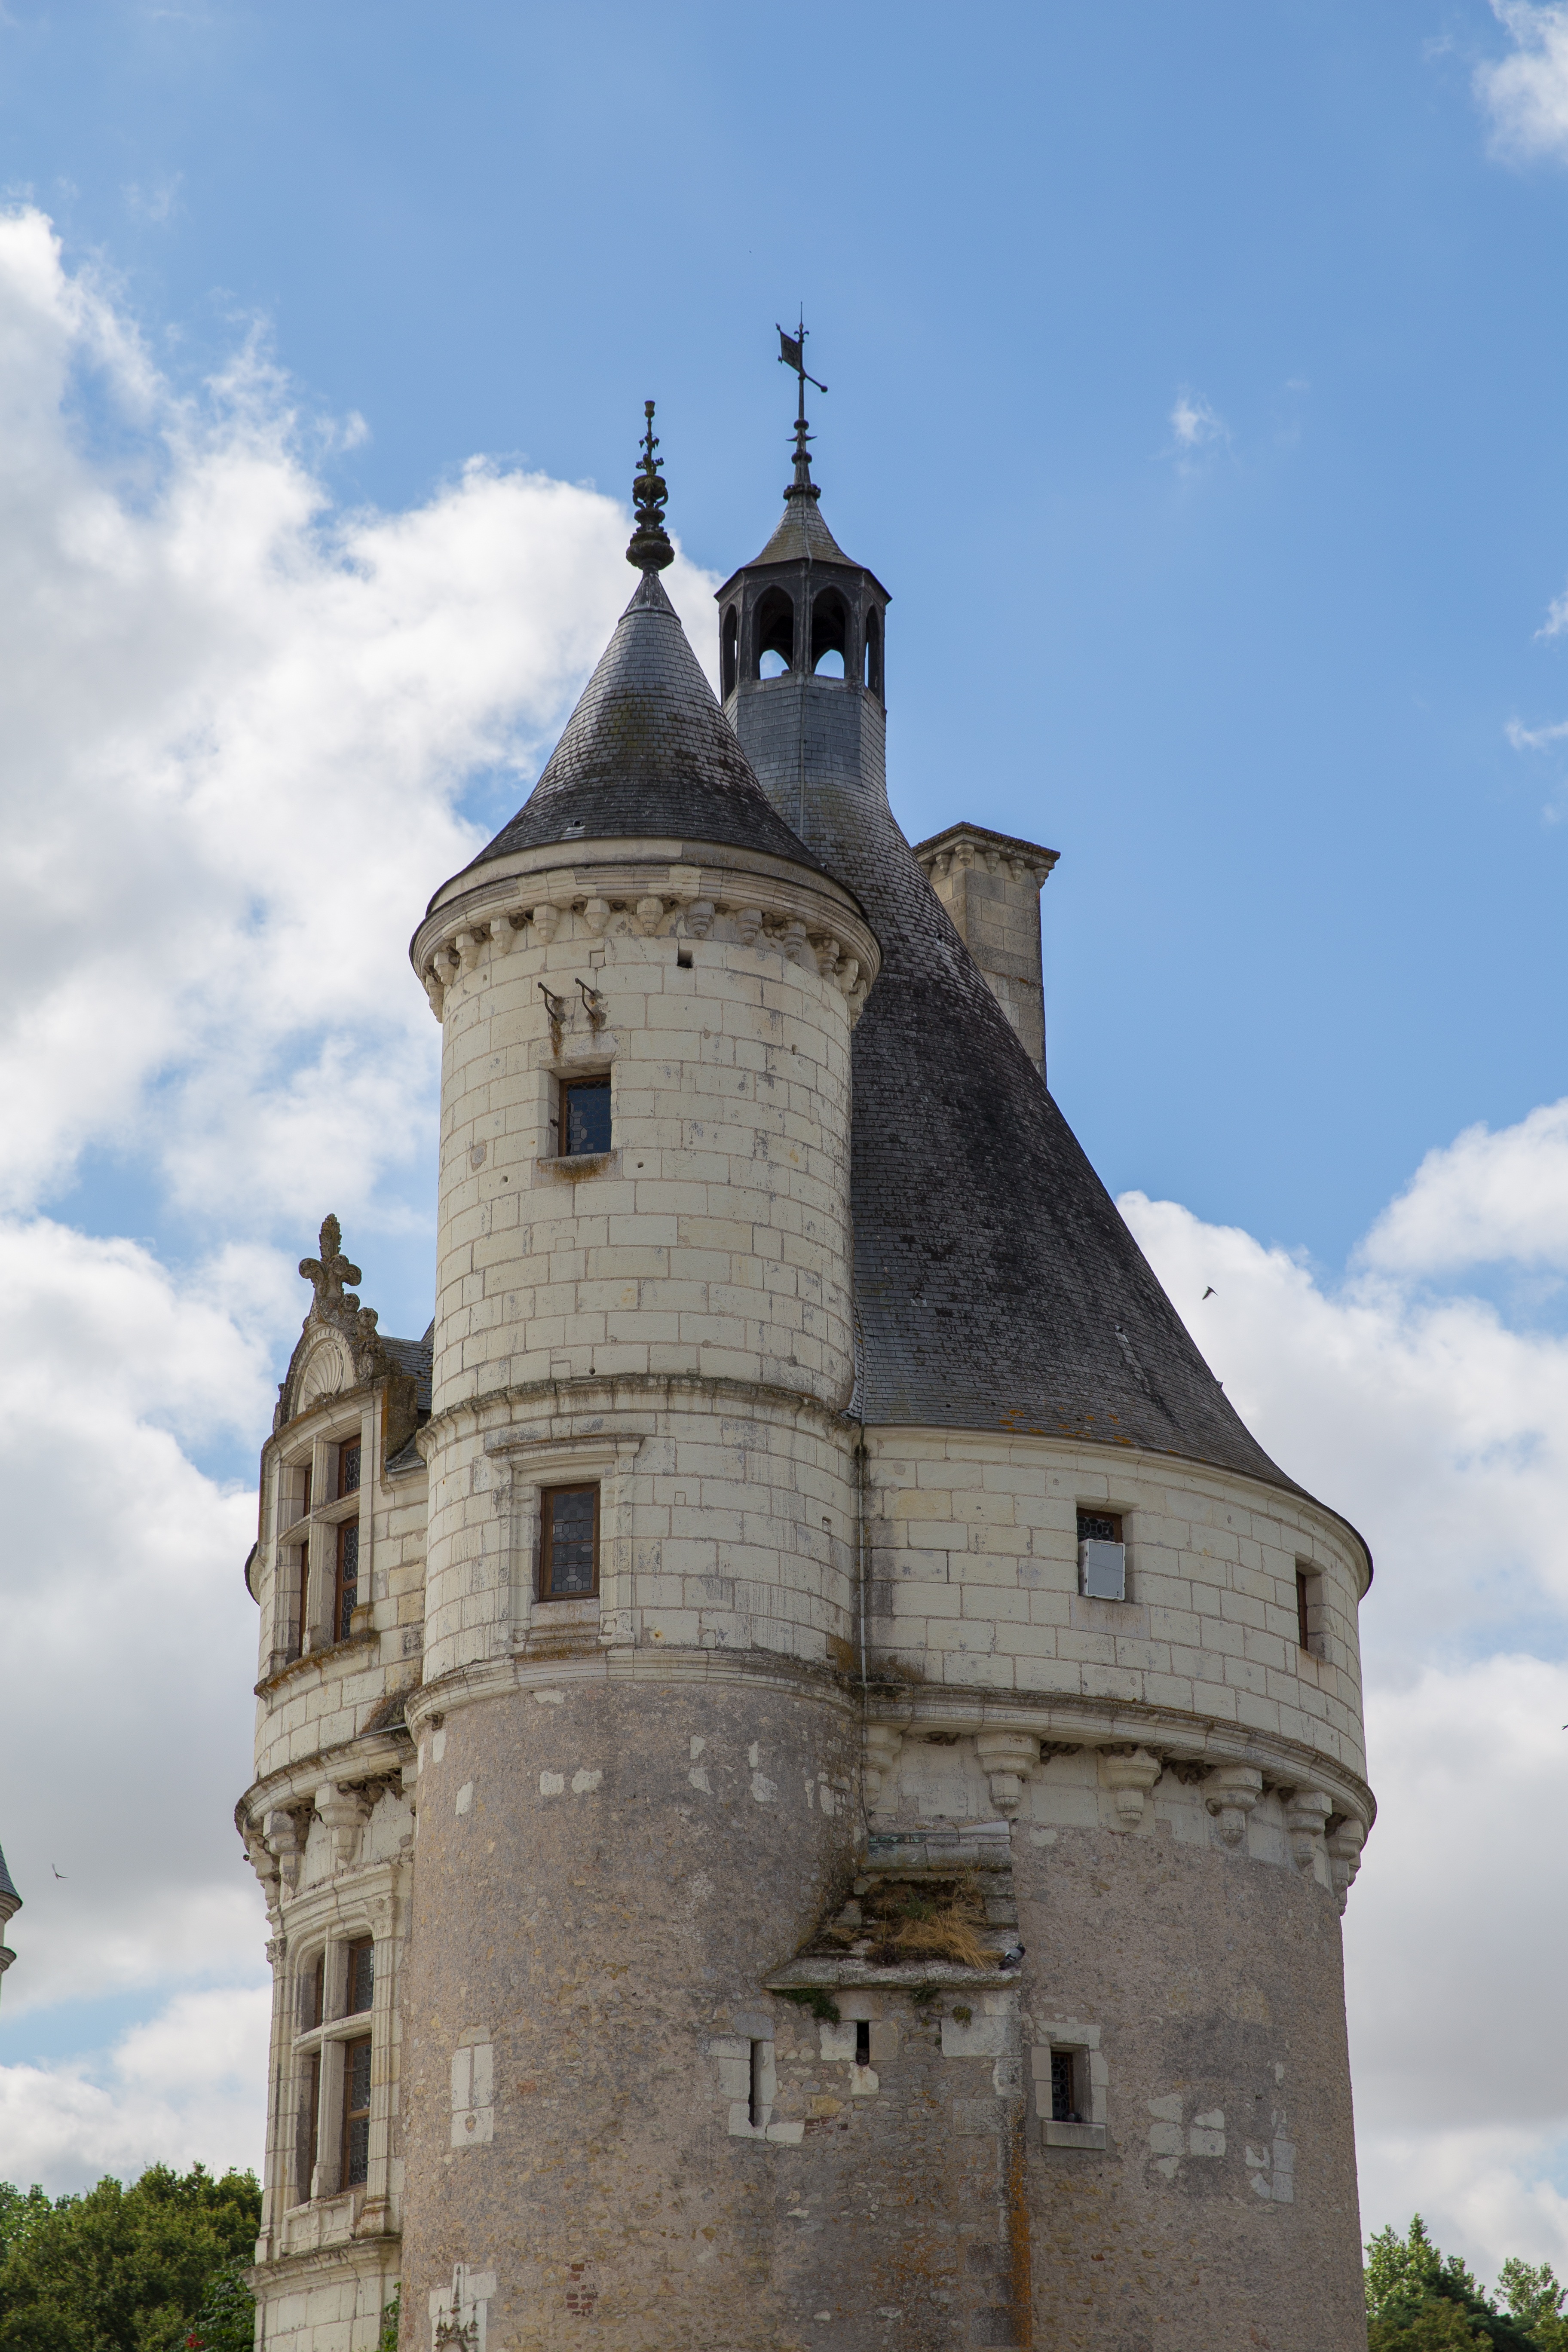
architecture, building, chateau, france, tower, castle, church, place of worship, bell tower, steeple, monastery, renaissance, middle ages, loire, loire valley, ch teau de chenonceau, ch teaux de la loire, spanish missions in california